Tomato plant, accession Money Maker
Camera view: bottom (45 deg); turntable rotation: 0 degrees
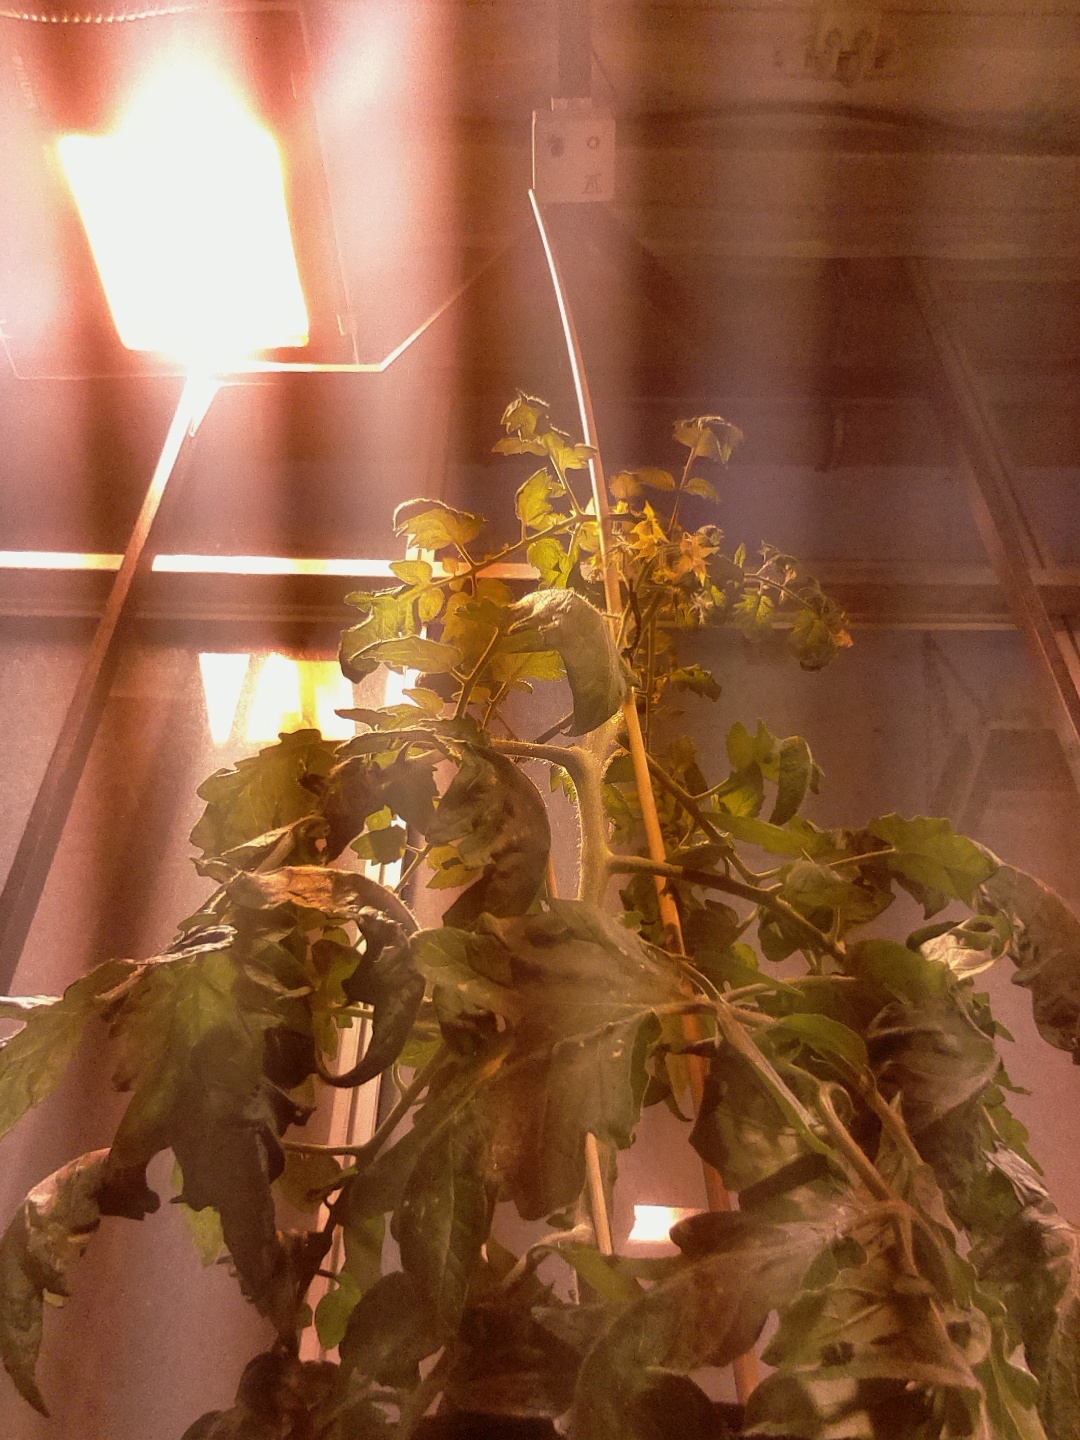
BBCH growth stage 69: End of flowering, 90%-100% of flowers open, more petals falling